Drogheda Steam Packet Company

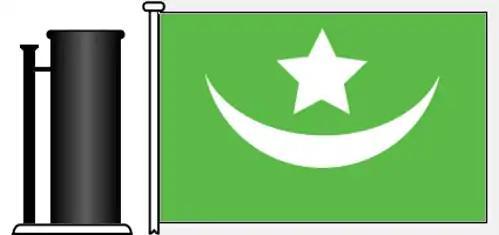

House Flag as seen in the 1882 edition of the Lloyd's Codes Of Distinguishing Flags Of The Steamship Owners Of the United Kingdom. Another version shows a larger Arc.